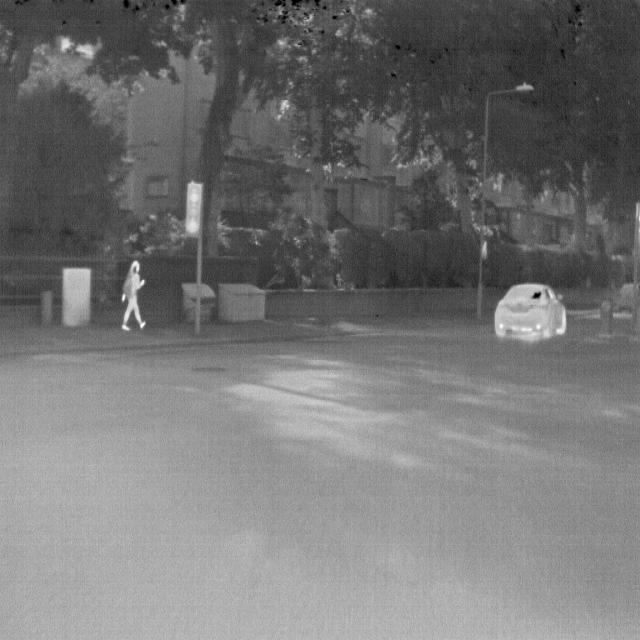
Detected objects:
label: person